Potato dextrose agar

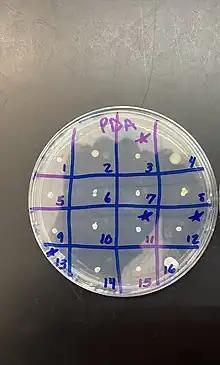
Master plate of bacterial soil isolates growing on potato dextrose agar.

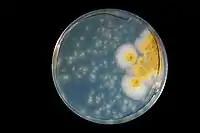
"Aspergillus sp." growing in potato dextrose agar

Potato dextrose agar (BAM Media M127) and potato dextrose broth are common microbiological growth media made from potato infusion and dextrose. Potato dextrose agar (abbreviated "PDA") is the most widely used medium for growing fungi and bacteria.